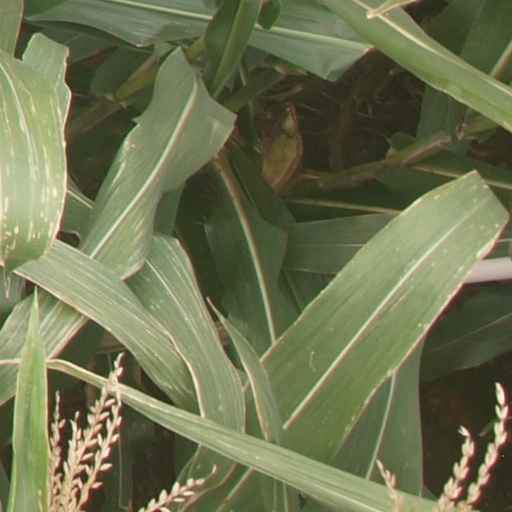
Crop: maize; corn